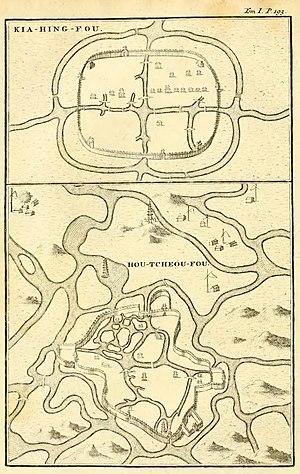
Gravure extraite de Description de la Chine, édition de La Haye 1736. Tome 1 page 193. Plan des villes de Kia-hing-fou et Hou-tcheou-fou.